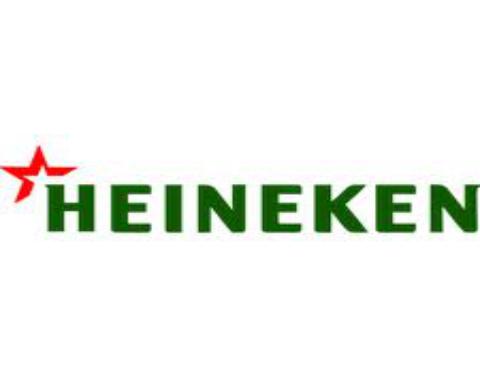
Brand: Heineken
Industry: Food